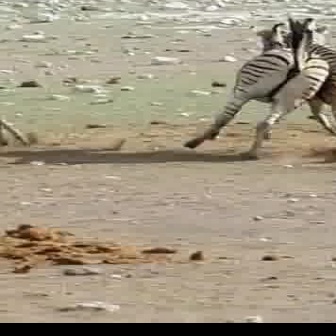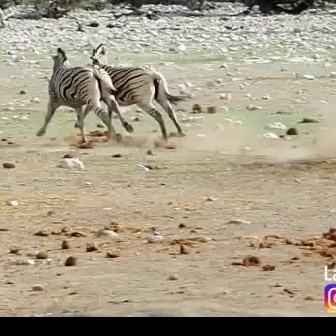
  Please identify the target specified by the bounding box [181,13,330,162] in the first image and locate it in the second image. Return the coordinates in [x_min,y_min,x_max,y_max] format.
Answer: [33,45,133,145]